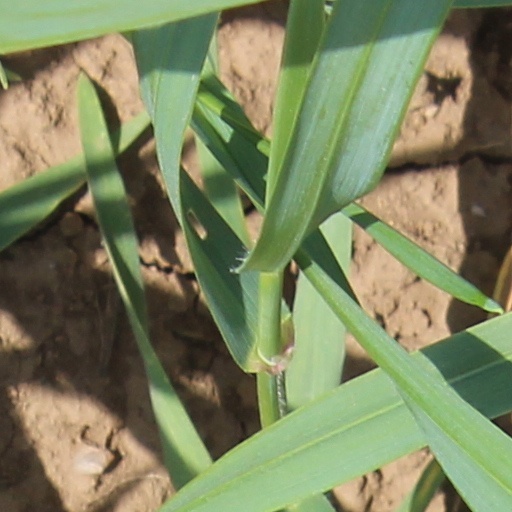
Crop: wheat